Kappa (folklore)

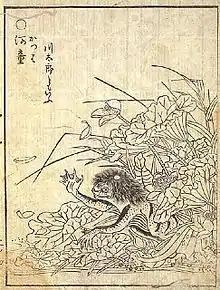
Kappa.—From "Gazu Hyakki Yagyō" ("The Illustrated Night Parade of a Hundred Demons") by Toriyama Sekien

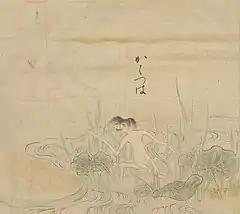

"Kappa" are said to be roughly humanoid in form and about the size of a child, inhabiting the ponds and rivers of Japan. Clumsy on land, they are at home in the water, and thrive during the warm months. They are typically greenish in color (or yellow-blue), and either scaly or slimy skinned, with webbed hands and feet, and a turtle-like carapace on their back. Inhuman traits include three anuses that allow them to pass three times as much gas as humans. Despite their small stature, they are physically stronger than a grown man.